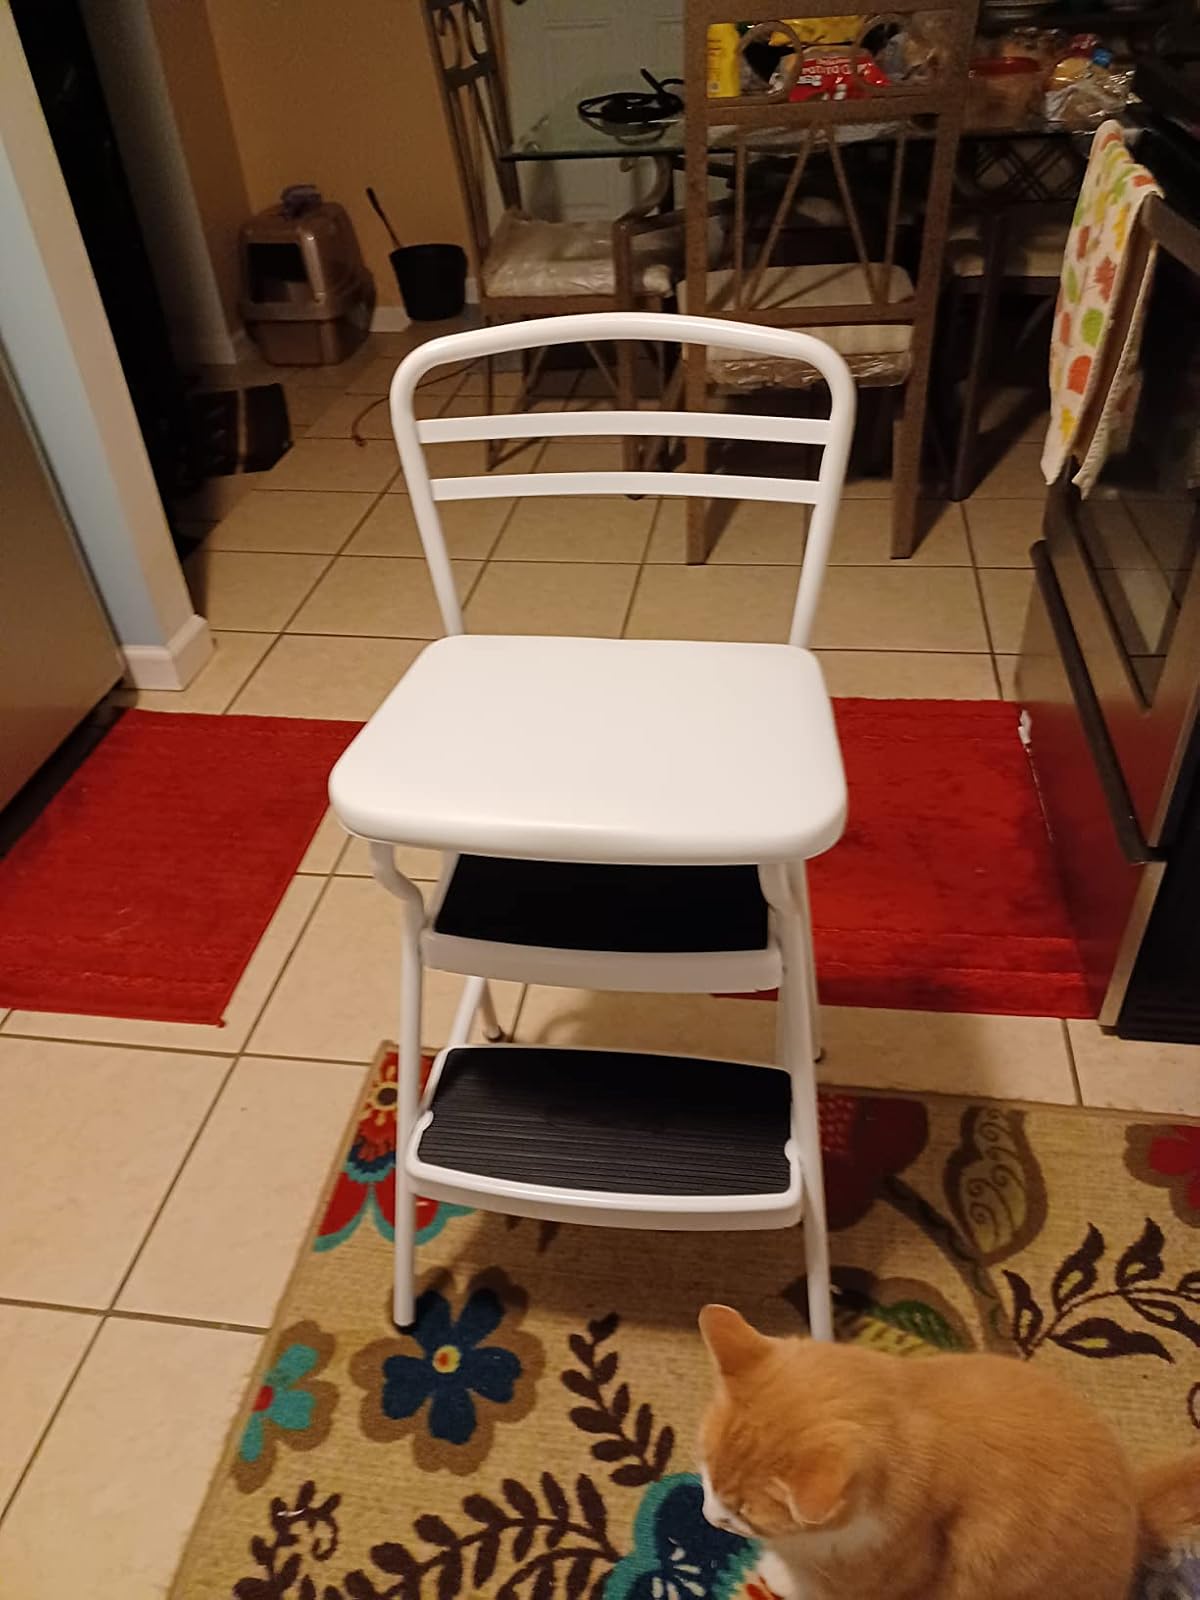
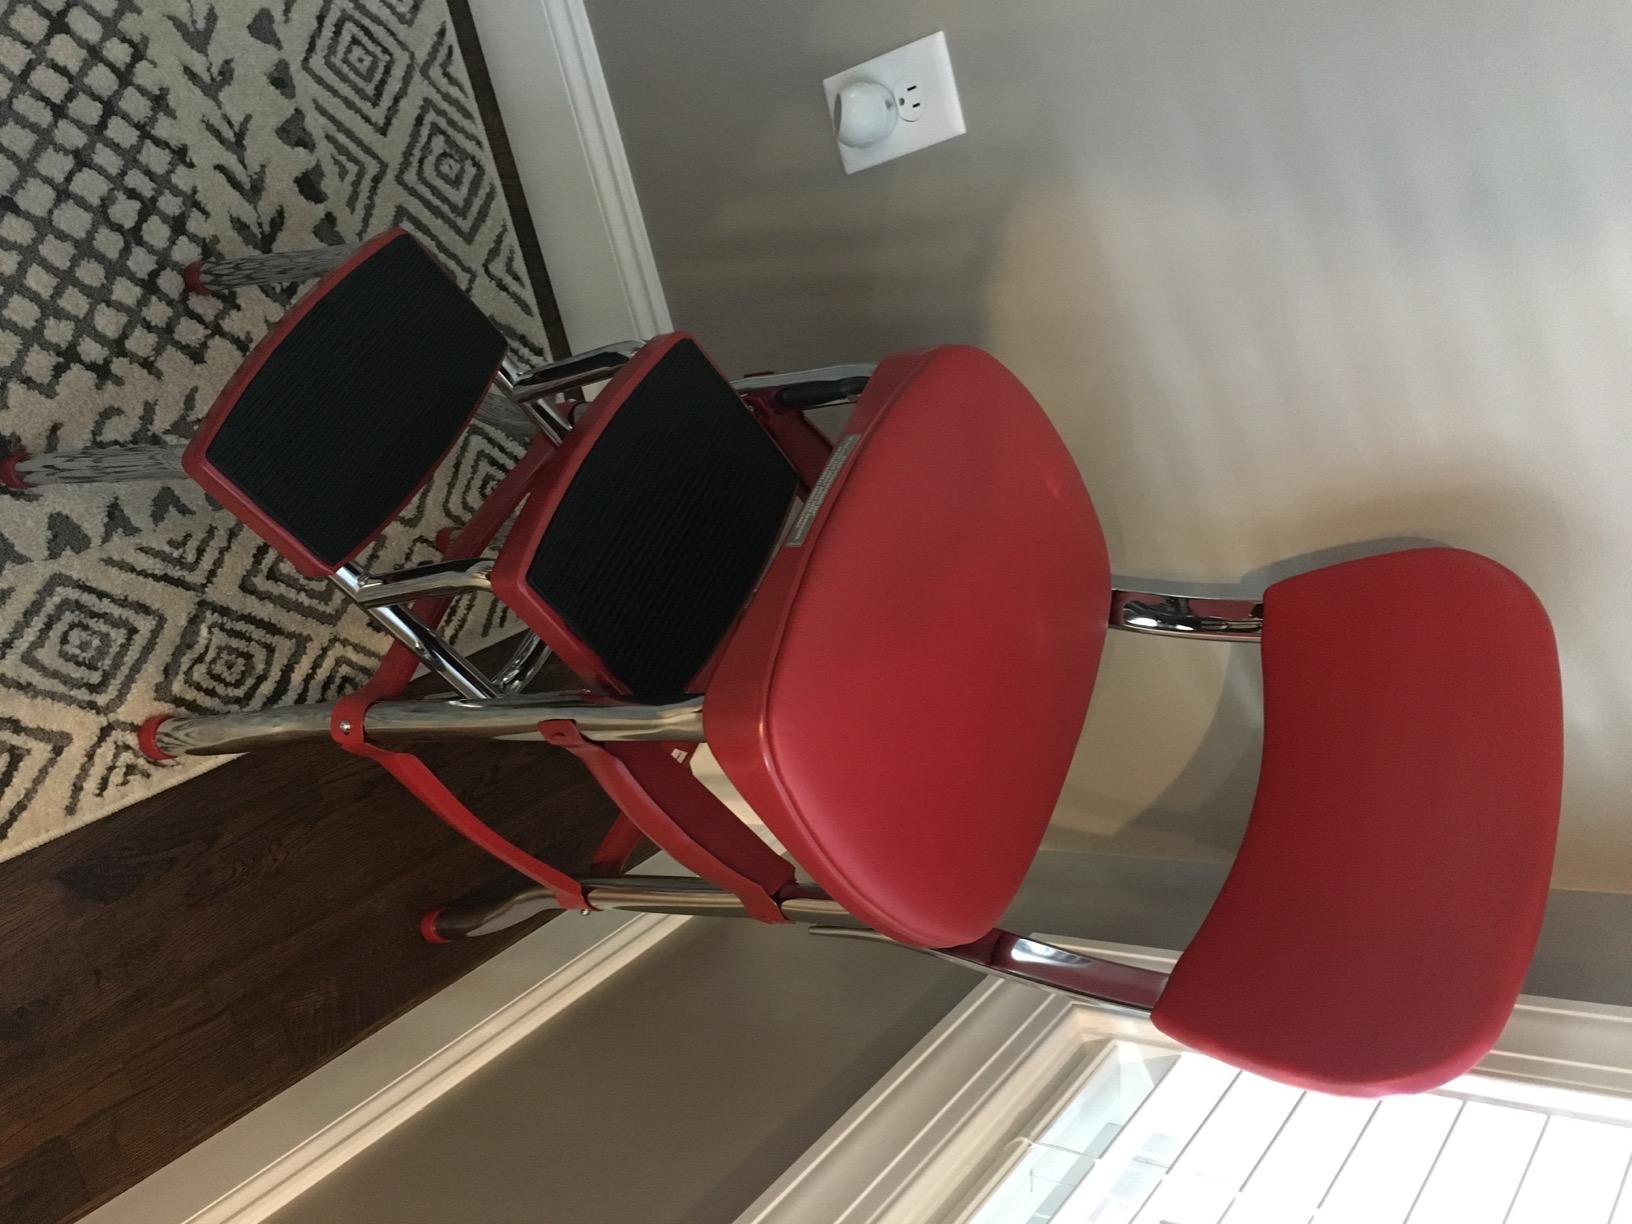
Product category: items_chair
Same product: no